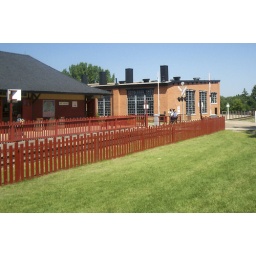
Pictures by Emilee on her field trip to Heritage Park. The train station with the railhouse in the background.